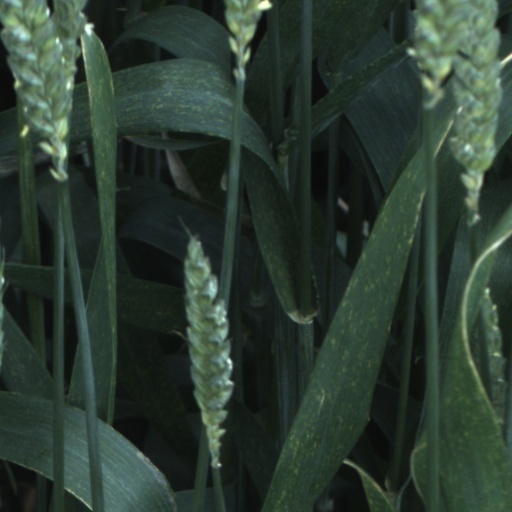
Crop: wheat